Tauranga campaign

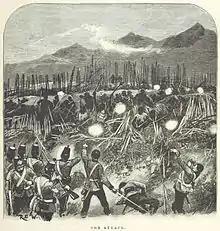
The attack on the pā (from a British book)

At about 4pm, with no sign of life in the pā, Cameron ordered an assault by 300 men—a combined force of Naval Brigade under Commander Hay and the 43rd Regiment, led by Lieutenant-Colonel H.G. Booth—who ran in four abreast with fixed bayonets. Another 300 men followed at a distance as a reserve. Some in the initial British assault force were shot as they entered the main pā, and inside the redoubt more fell as they engaged in hand-to-hand combat with Māori armed with shotguns and mere (short clubs). A lull of about five minutes occurred, during which time Captain G.R. Greaves, who was with the leading files of the assault party, left the pā and reported to Cameron that the redoubt had been captured and that British casualties were light.